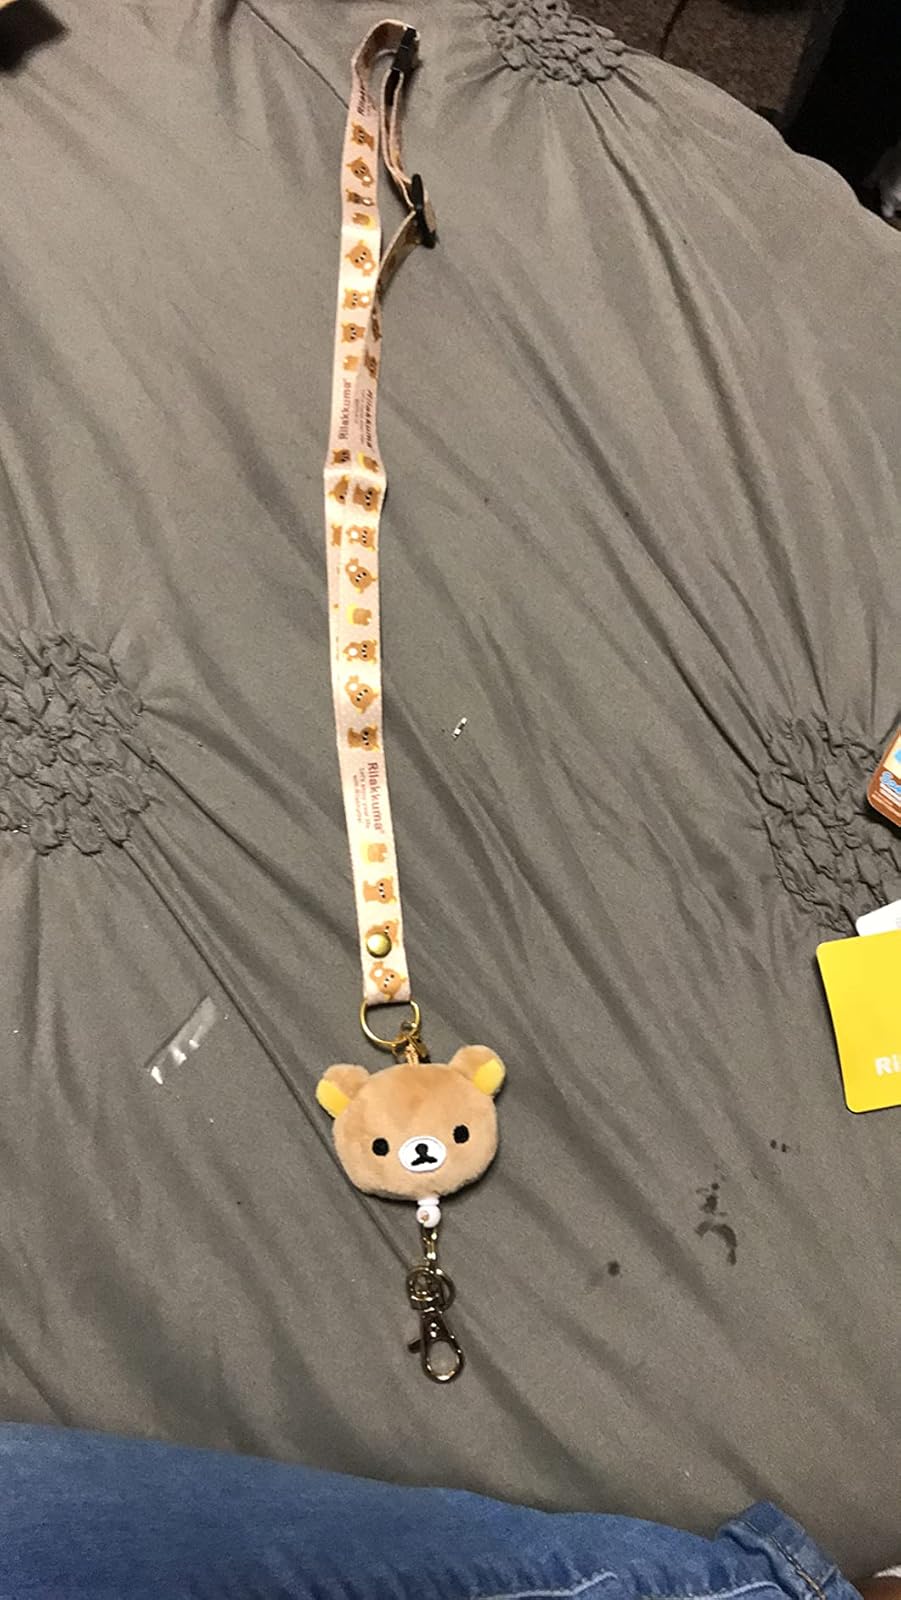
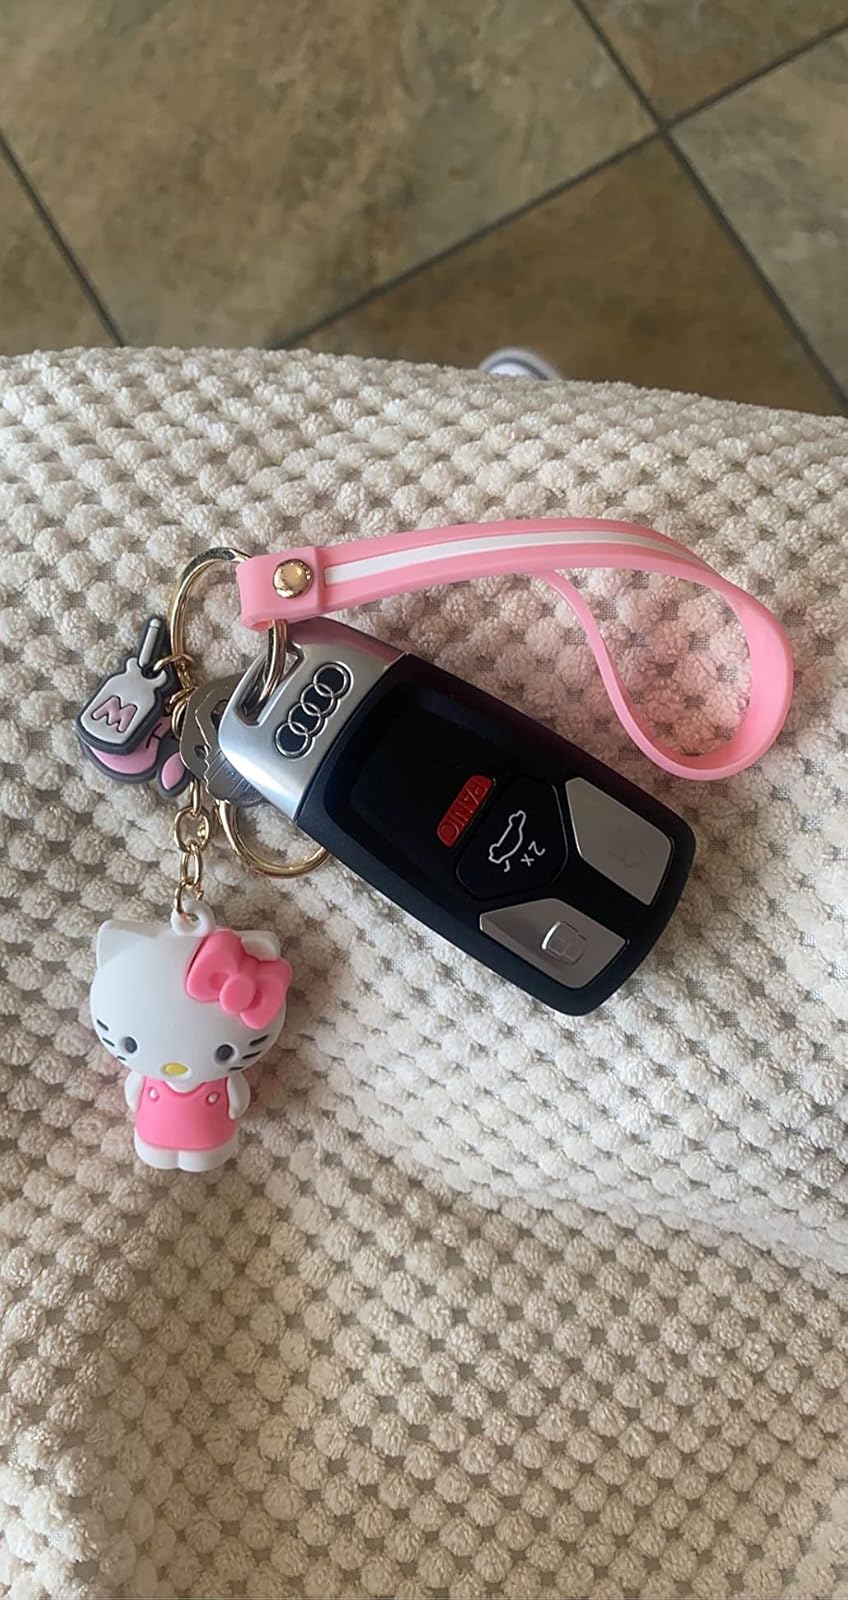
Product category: accessories_keychain
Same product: no